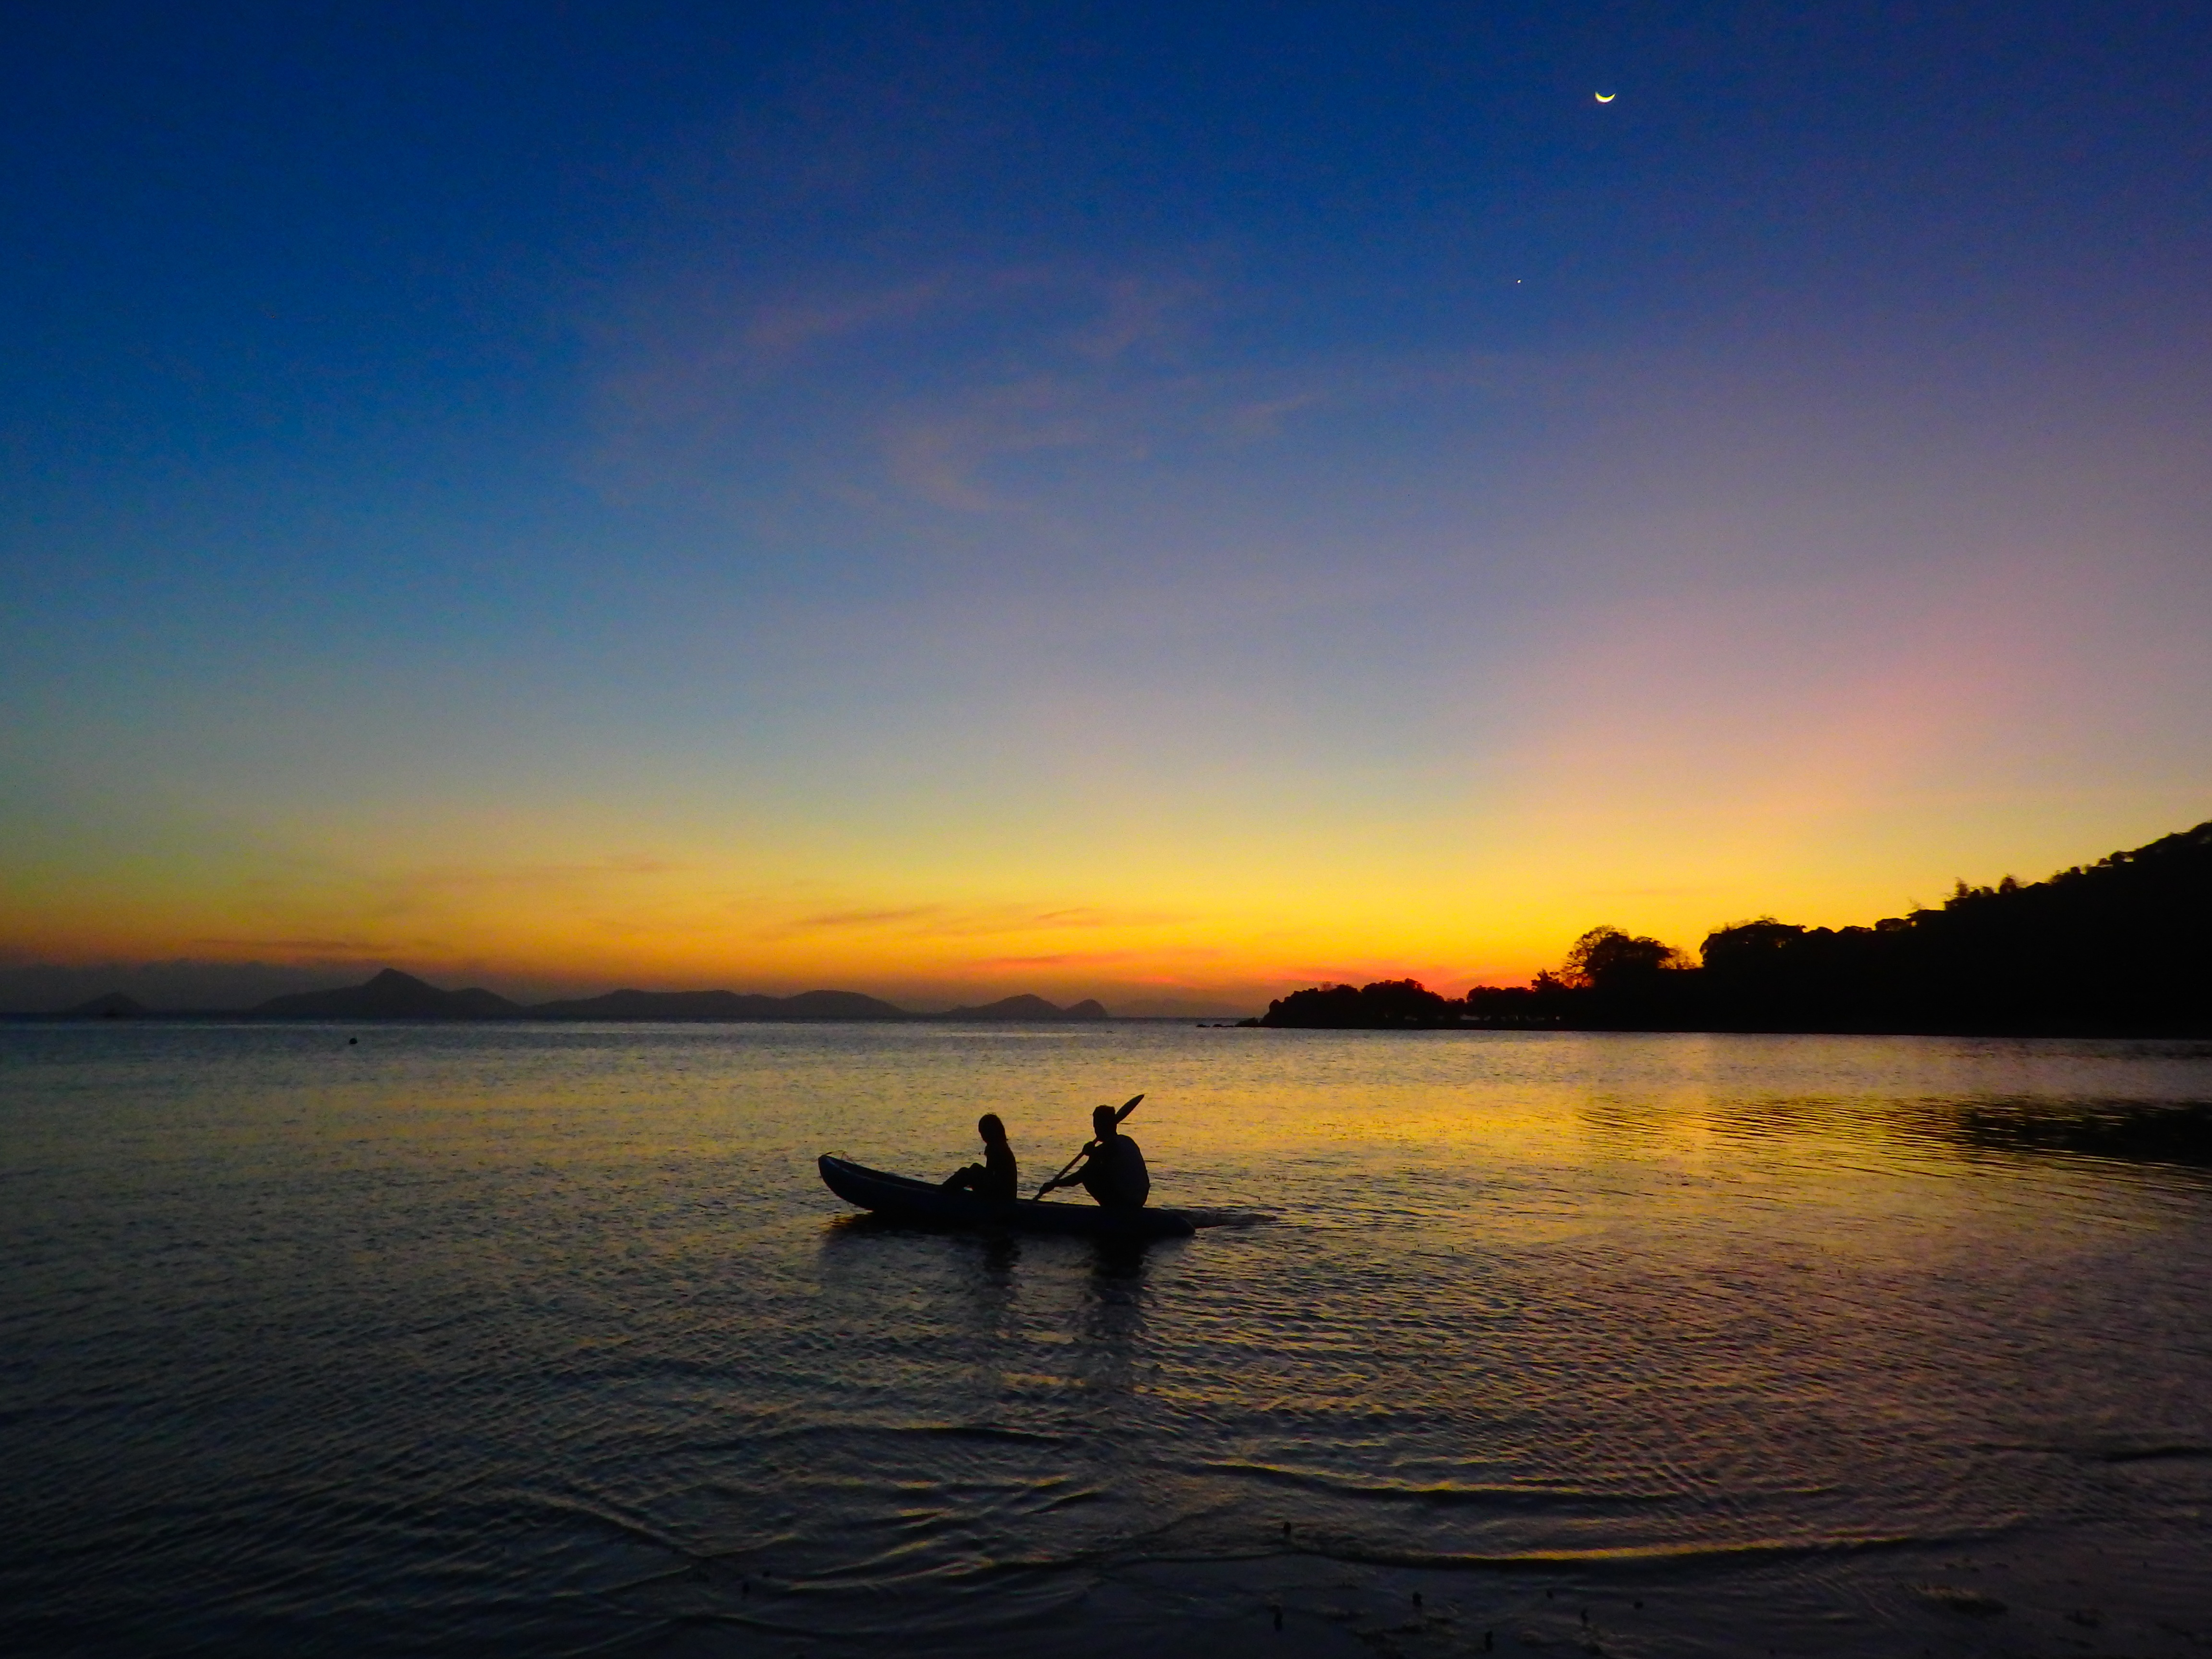
sea, coast, ocean, horizon, cloud, sunrise, sunset, boat, morning, shore, wave, lake, dawn, dusk, evening, reflection, vehicle, bay, loch, afterglow